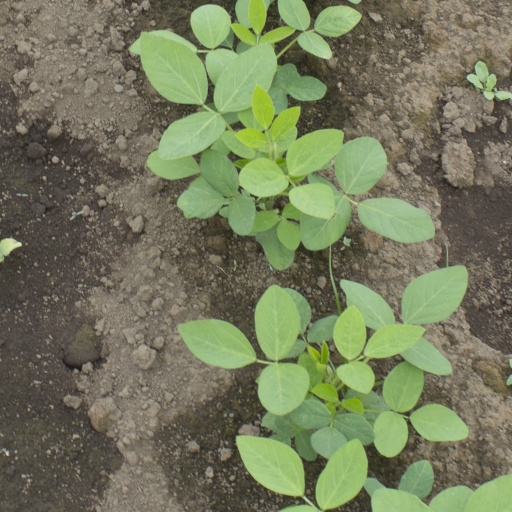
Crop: soybean